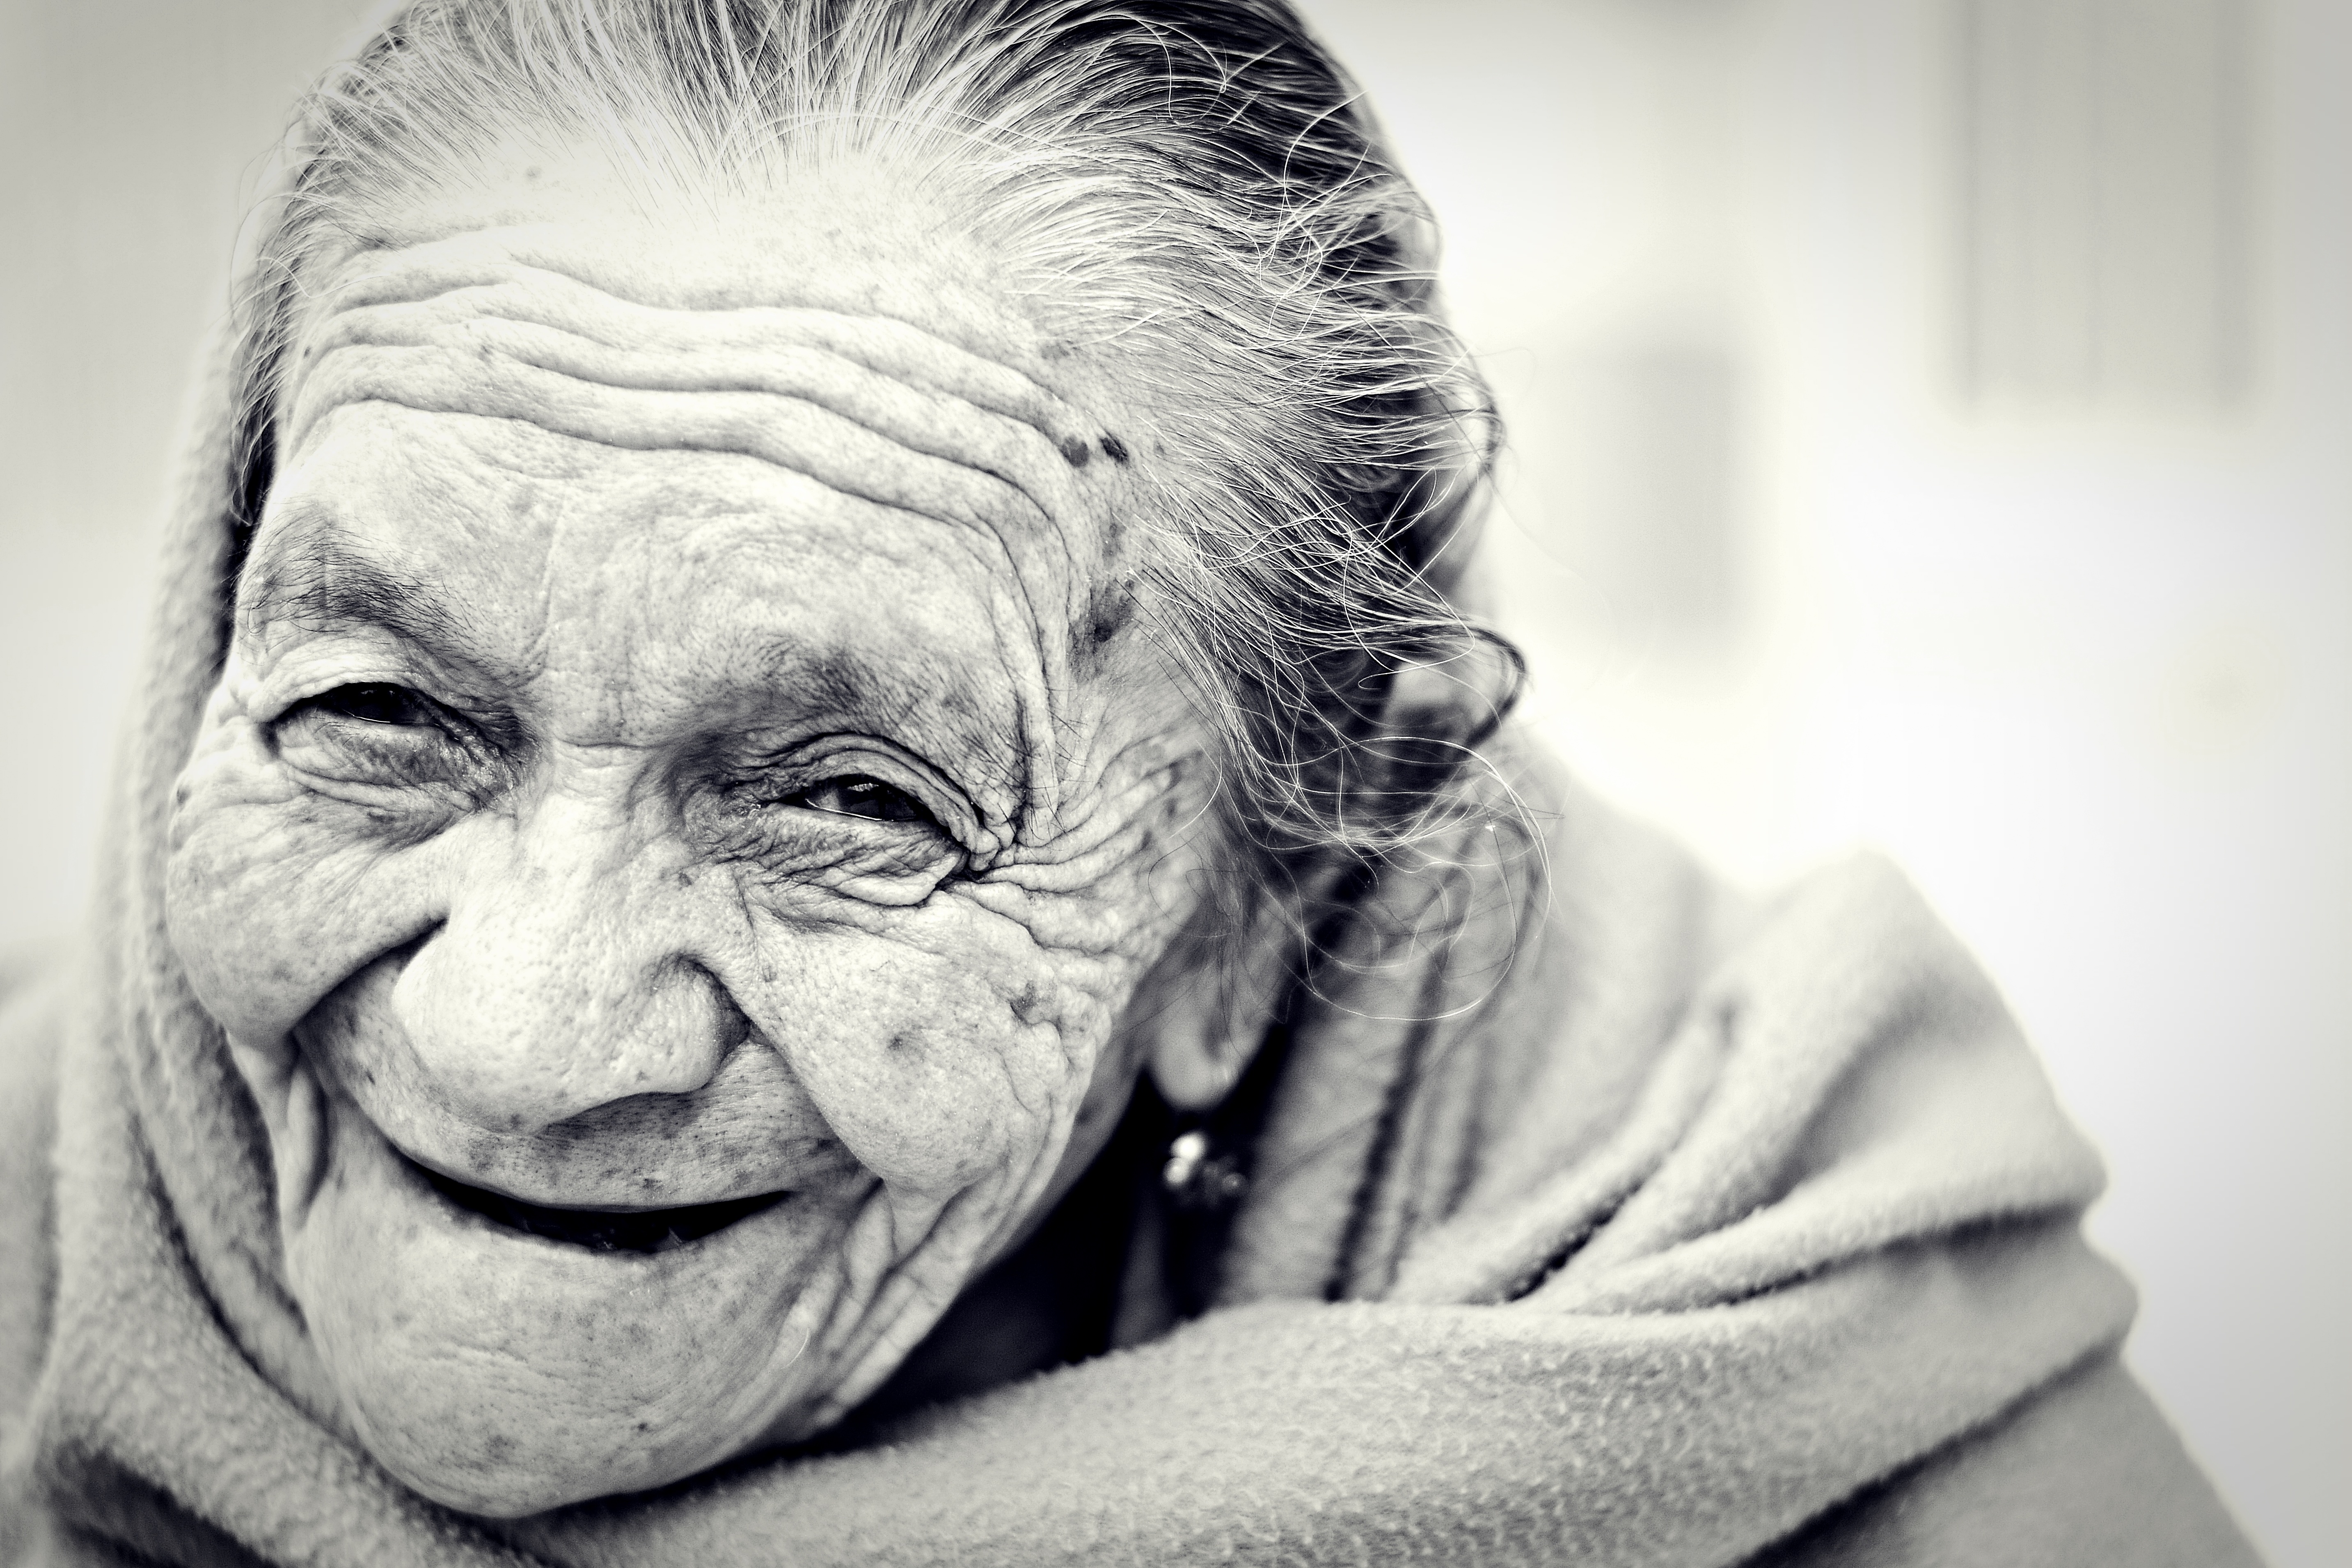
man, person, black and white, woman, white, photography, old, portrait, monochrome, grandma, close up, face, sculpture, art, sketch, drawing, happy, eye, head, elderly, content, grandparent, wrinkles, monochrome photography, portrait photography